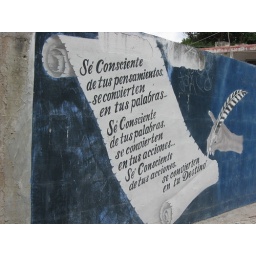
This was painted on a wall down some street in Puerto Morelos